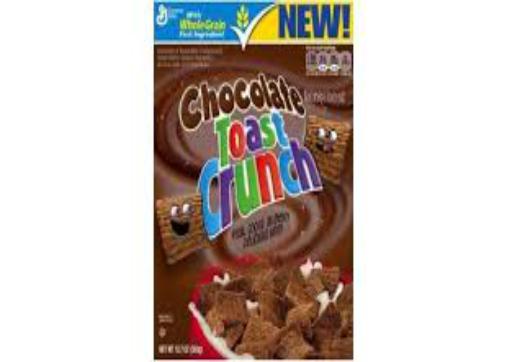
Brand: Chocolate Toast Crunch
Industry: Food